ODY-C

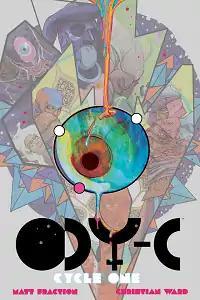
Cover of the ODY-C Cycle One hardcover collected edition.

ODY-C is an American comic book series created by writer Matt Fraction and artist Christian Ward. The series is a science fictional and gender-bent re-imagination of Homer's "Odyssey". The first issue was published in November 2014 by the American company Image Comics. It depicts the journeys of three warrior queens, Odyssia, Gamen, and Ene, as they return from their century-long siege on the city Troiia-VII. "ODY-C" has been described as a "masterfully psychedelic, gender-bending, space-operatic retelling of Homer’s "Odyssey"."